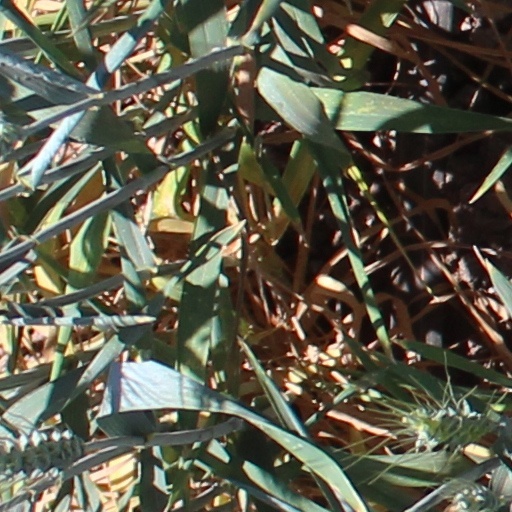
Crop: wheat